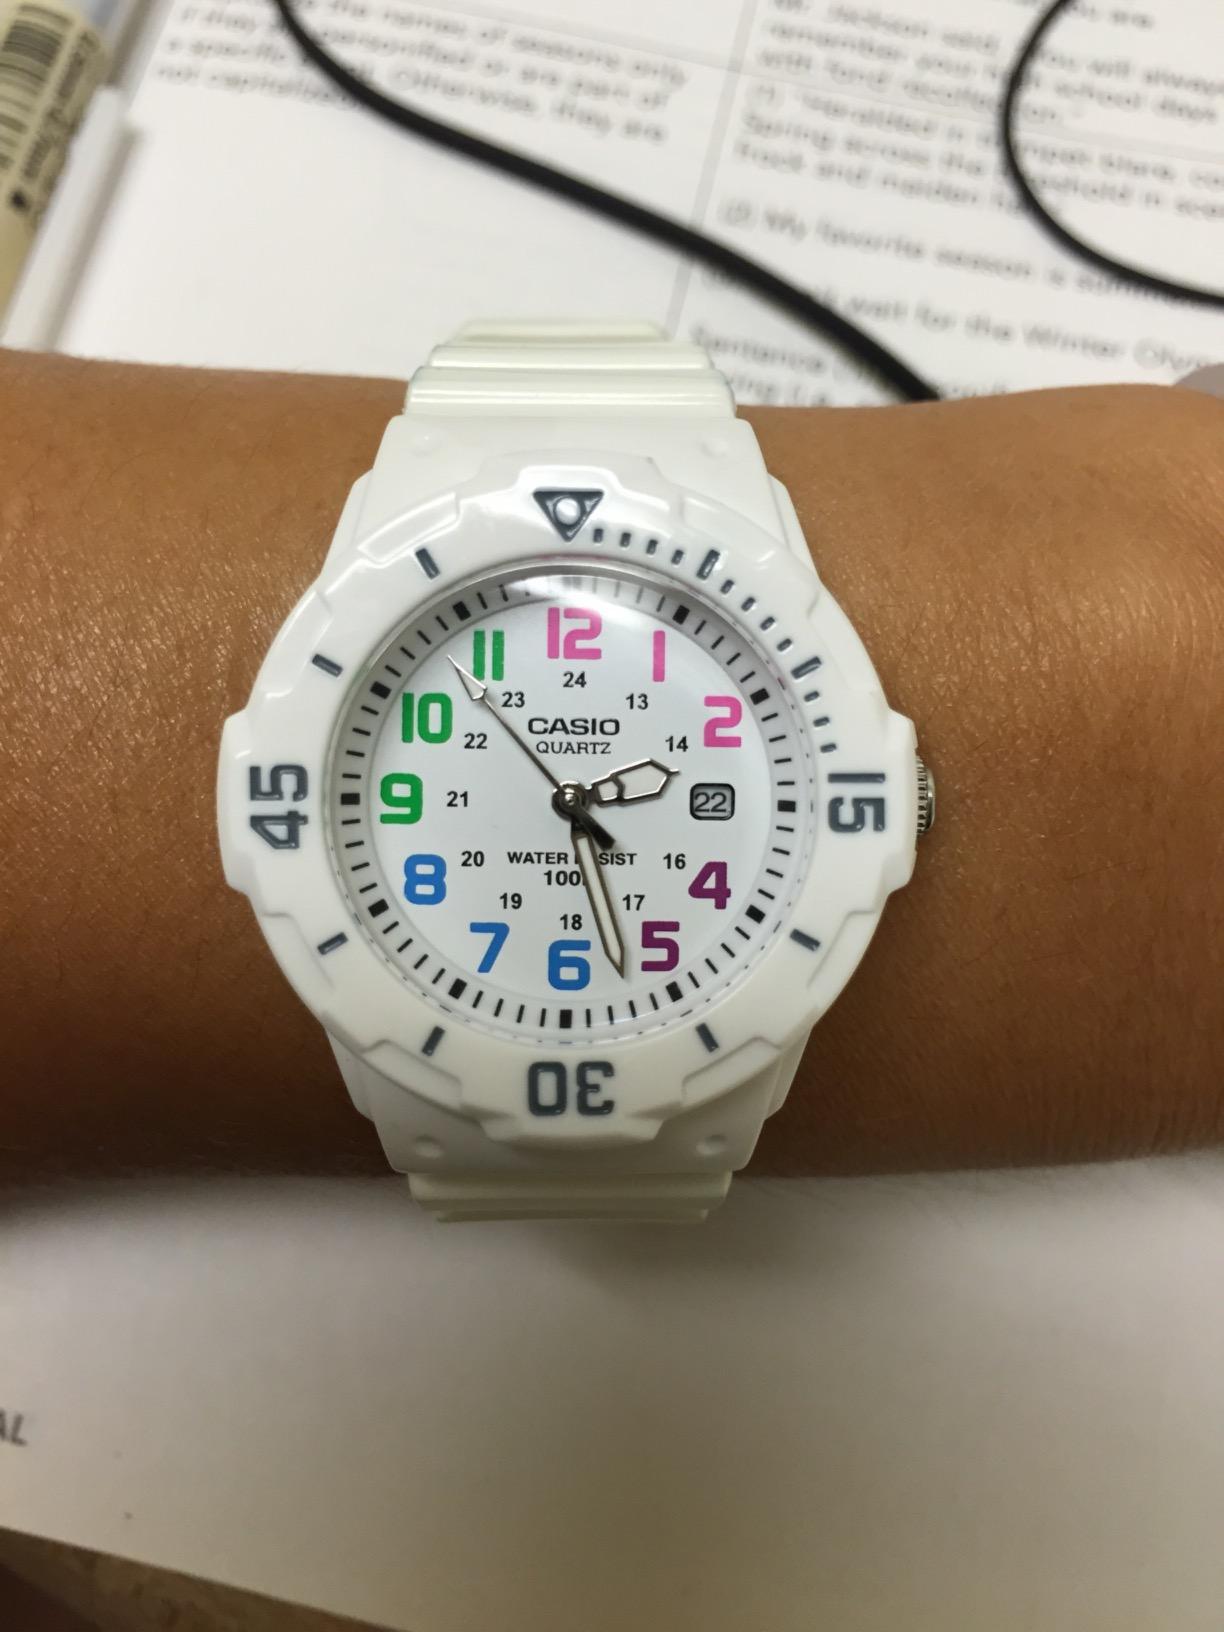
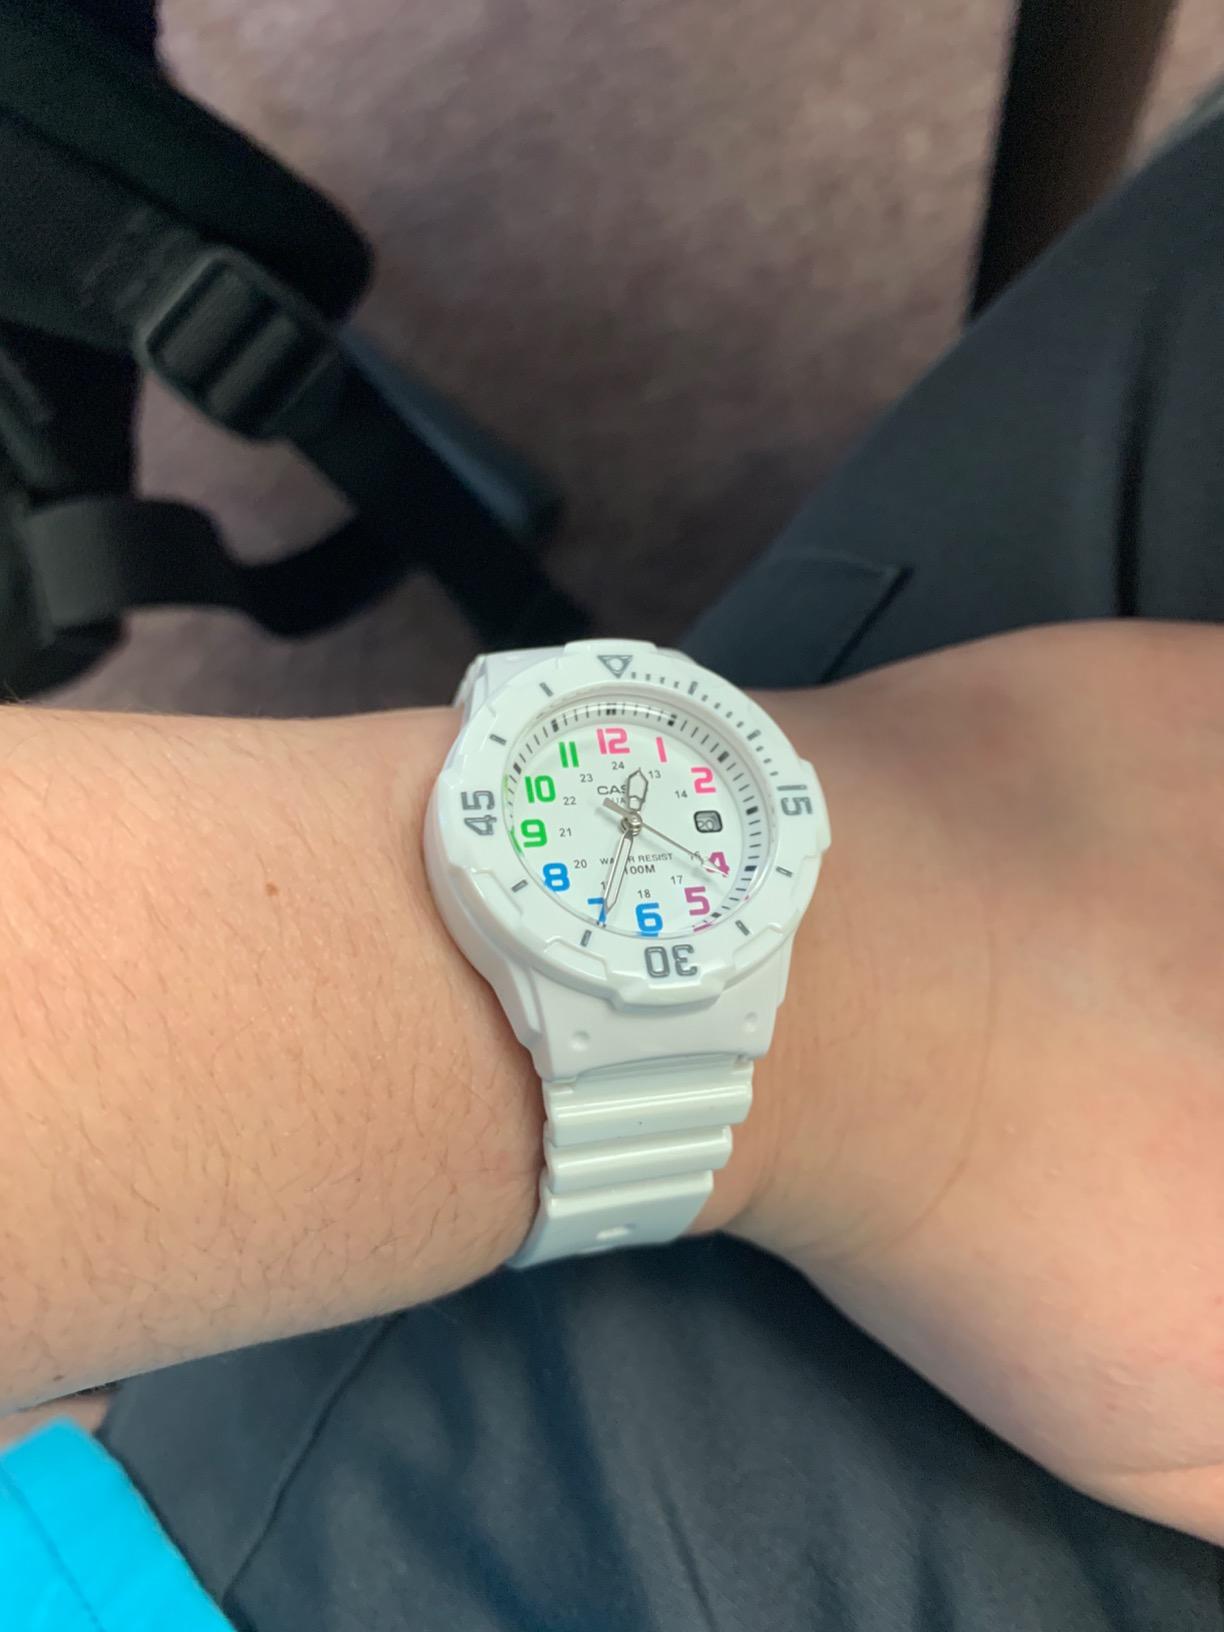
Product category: accessories_watch
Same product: yes